The Williams Center (theater)

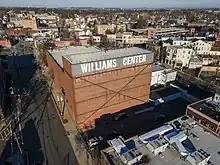
The Williams Center is in Rutherford, New Jersey, on Saturday, January 28, 2023. (Photo by Ted Shaffrey)

The Williams Center is an arts center and cinema complex located in downtown Rutherford, New Jersey. The center was named after the Pulitzer Prize winning poet and physician William Carlos Williams, who had been born and raised in the borough. The building it occupies was originally built in the 1920s as a Vaudeville theater known as the Rivoli. The Rivoli soon started showing silent movies, and eventually "talkies". The theater enjoyed success, until fire destroyed part of the building in 1977. In 1978, a group of philanthropists started the Williams Center Project, which reopened the Center in 1982. The center currently has two live theaters, three cinemas, and an open-air meeting gallery. As of 2021, the town of Rutherford bought the center from Bergen County, before selling it to local real estate developer Native Development; those sales, along with outcry from concerned local residents, were said to have saved the property from further redevelopment.